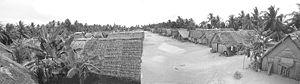
Takuu est un atoll éloigné de 250 km de Bougainville, en Papouasie-Nouvelle-Guinée. C'est une exclave polynésienne. Le capitaine James Mortlock la « découvrit » le 19 novembre 1795 sur le Young William.